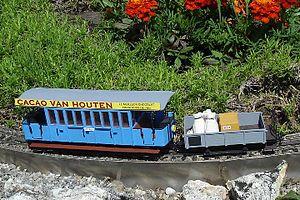
Le Chemin de fer du Salève, surnommé Funiculaire du Salève malgré l’absence de câble de traction, était un chemin de fer à crémaillère électrique, situé sur le mont Salève dans le département de la Haute-Savoie au sud de Genève.